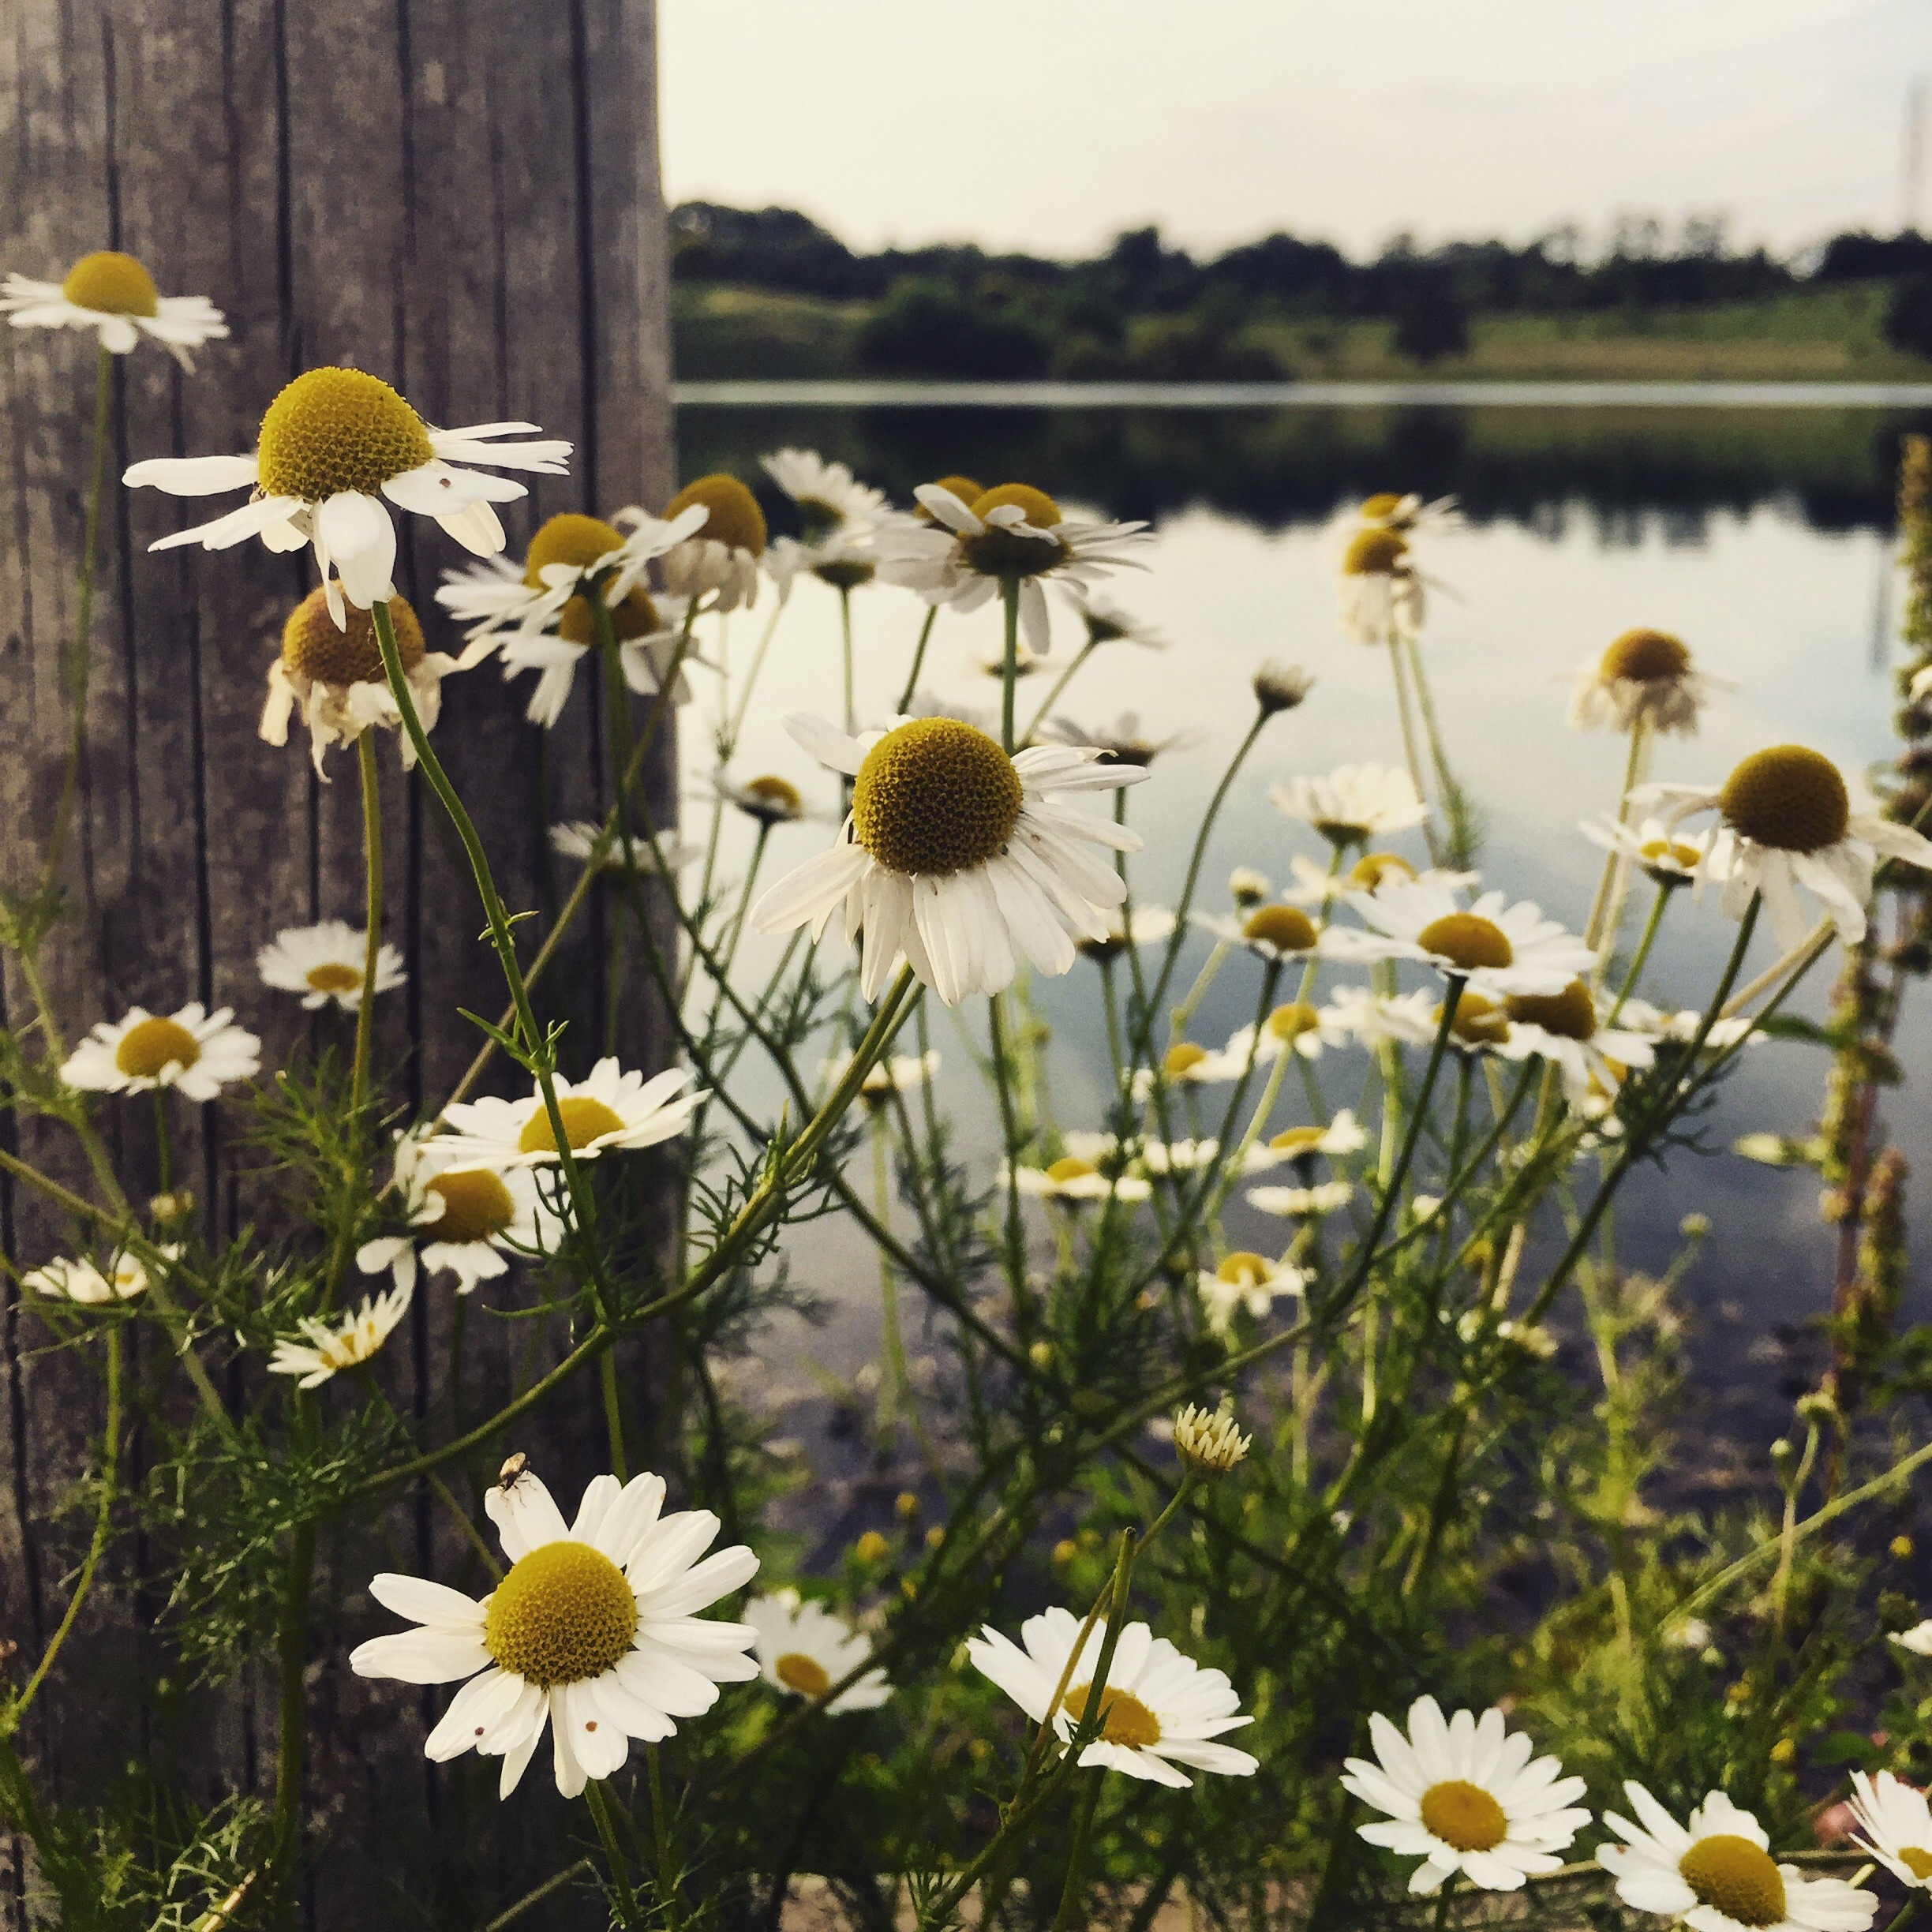
nature, plant, field, meadow, flower, bloom, summer, daisy, spring, green, macro, botany, healthy, flora, wildflower, flowers, prato, petals, daisies, spring flowers, margaret, flowering plant, daisy family, oxeye daisy, land plant, chamaemelum nobile